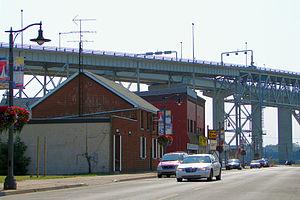
Point Edward est un village canadien de la province de l'Ontario. Adjacent à Sarnia, dans le comté de Lambton, Point Edward est situé à l'opposé de Port Huron auquel il est connecté par le Blue Water Bridge, à la jonction de la rivière Sainte-Claire et du Lac Huron.